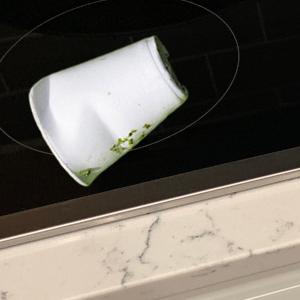
Label: cups